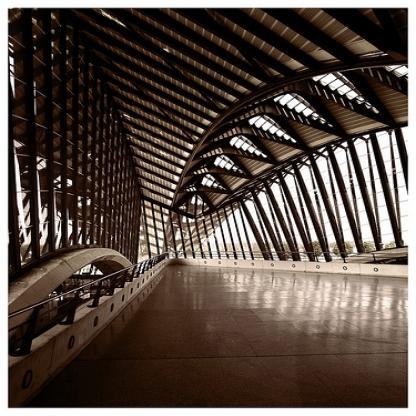
Scene: Indoor